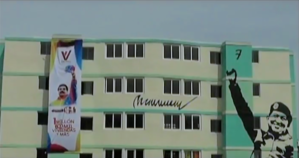
Hugo Rafael Chávez Frías dit Hugo Chávez /ʔyɡo ʃavɛz/, né le 28 juillet 1954 à Sabaneta et mort le 5 mars 2013 à Caracas, est un militaire et homme d'État vénézuélien, président de la République de 1999 à 2013.